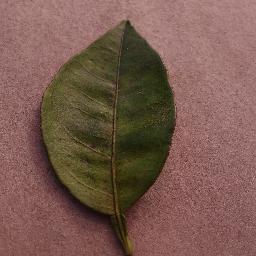
Label: Orange___Haunglongbing_(Citrus_greening)